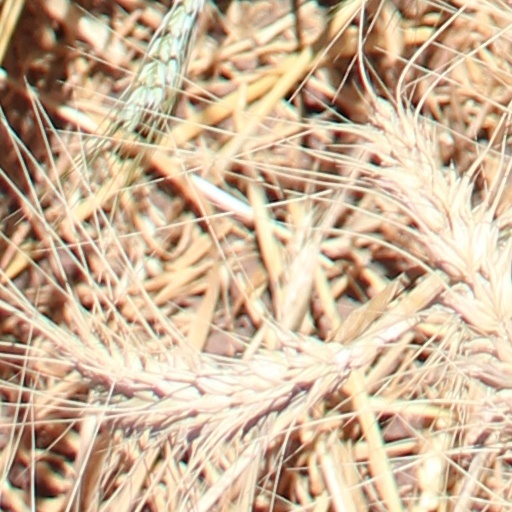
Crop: wheat